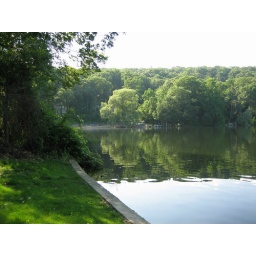
Looking left from the back of the house - beach in distance